Warfare in Medieval Scotland

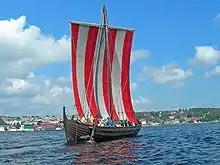
Modern replica of a Viking Knarr

Sea power may also have been important. Irish annals record an attack by the Picts on Orkney in 682, which must have necessitated a large naval force, and also they lost 150 ships in a disaster in 729. Ships were also vital in the amphibious warfare in the Highlands and Islands and from the seventh century the "Senchus fer n-Alban" indicates that Dál Riata had a ship-muster system that obliged groups of households to produce a total of 177 ships and 2,478 men. The same source mentions the first recorded naval battle around the British Isles in 719 and eight naval expeditions between 568 and 733. The only vessels to survive form this period are dugout canoes, but images from the period suggest that there may have been skin boats (similar to the Irish currach) and larger oared vessels. The Viking raids and invasions of the British Isles were based on superior sea-power, which enabled the creation of the thalassocracies (sea-based lordships) of the north and west. The long-ship, the key to their success, was a graceful, long, narrow, light, wooden boat with a shallow draft hull designed for speed. This shallow draft allowed navigation in waters only deep and permitted beach landings, while its light weight enabled it to be carried over portages. Longships were also double-ended, the symmetrical bow and stern allowing the ship to reverse direction quickly without having to turn around.